P. G. T. Beauregard

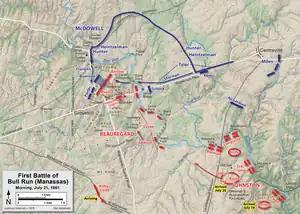
Start of the First Battle of Manassas

Beauregard traveled by steamship from New York to New Orleans and immediately began giving military advice to the local authorities in his home state of Louisiana, which included further strengthening Forts St. Philip and Jackson, which guarded the Mississippi approaches to New Orleans. He hoped to be named commander of the Louisiana state army, but was disappointed that the state legislature appointed Braxton Bragg. Aware that Beauregard might resent him, Bragg offered him the rank of colonel. Instead Beauregard enrolled as a private in the "Orleans Guards", a battalion of French Creole aristocrats. At the same time, he communicated with Slidell and the newly chosen President Davis, angling for a senior position in the new Confederate States Army. Rumors that Beauregard would be placed in charge of the entire Army infuriated Bragg. Concerned about the political situation regarding the Federal presence at Fort Sumter in Charleston Harbor, Davis selected Beauregard to take command of Charleston's defenses. Beauregard seemed the perfect combination of military engineer and charismatic Southern leader needed at that time and place.